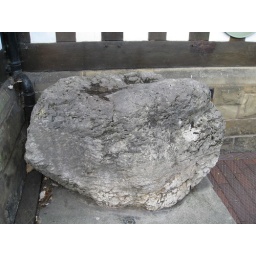
King Arthur's beheading rock - right on the sidewalk in the middle of town